The Heart of Salome

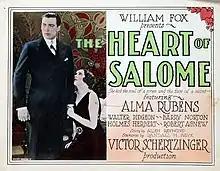
Lobby card

The Heart of Salome is a lost 1927 American romance film directed by Victor Schertzinger and written by Randall Faye. It is based on the 1925 novel "The Heart of Salome" by Allen Raymond. The film stars Alma Rubens, Walter Pidgeon, Holmes Herbert, Robert Agnew, Erin La Bissoniere and Walter Dugan. The film was released on May 8, 1927, by Fox Film Corporation.